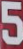
Number: 5